Cornelis de Wael

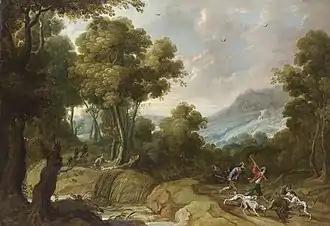
"Forest landscape with hunters and their dogs attacking a wolf" collaboration with Jan Wildens

The workshop of the brothers de Wael in Genoa became the centre of the colony of Flemish artists who resided in or passed through the city. These Flemish artists could take advantage of the work and artistic activity that their workshop attracted. The brothers provided a home, materials and tools, they assisted their compatriots with their local integration, passed on recommendations to clients and formulated competition rules. Some Flemish artists visiting Genoa became their collaborators. This is the case of the marine painter Andries van Eertvelt who is documented in Genoa from 1628 to 1630, where he lived with de Wael and became his collaborator. Van Eertvelt's pupil Gaspar van Eyck also who worked in Genoa from 1632 to 1640 and was de Wael's collaborator. When Anthony van Dyck visited Genoa, he stayed with the brothers. While it was formerly believed that Cornelis was one of van Dyck's closest collaborators in the city, recent scholarship has suggested that it is more likely that this role was played by the Flemish painter Jan Roos with whom signed collaborations have been preserved. Van Dyck painted a "Portrait of the brothers de "Wael (Pinacoteca Capitolina, Rome) that was later engraved by Wenceslas Hollar. The Flemish painter Jan Brueghel the Younger stayed with the brothers de Wael in Genoa from October until December 1622. Cornelis was also involved in trading activities with his hometown Antwerp dealing in a wide variety of goods. As an art dealer, he played an important role in introducing Rembrandt's prints in Genoa and Rome. His brother Lucas later returned to Antwerp and played a major role in these business activities.